Chrismukkah

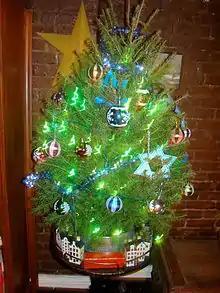
A Hanukkah bush that some Jewish families display in their homes for the duration of Hanukkah and Christmas. Unlike a Christmas tree it would be without any Christianity-themed ornaments and use the colour blue.

Chrismukkah is a pop-culture portmanteau neologism referring to the merging of the holidays of Christianity's Christmas and Judaism's Hanukkah. It first arose in the German-speaking countries within middle-class Jews of the 19th century. After World War II, Chrismukkah became particularly popular in the United States, but is also celebrated in other countries.